Beth Sarim

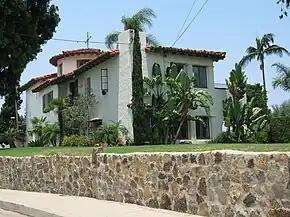
Beth Sarim in 2008

After Rutherford's death, the Watchtower Society maintained Beth Sarim for a few years, before selling the property in 1948. The belief that the "princes" would be resurrected before Armageddon was abandoned in 1950. In 1954, when asked at a trial in Scotland why the property was sold, Frederick William Franz—then vice president of the Watch Tower Society—explained: